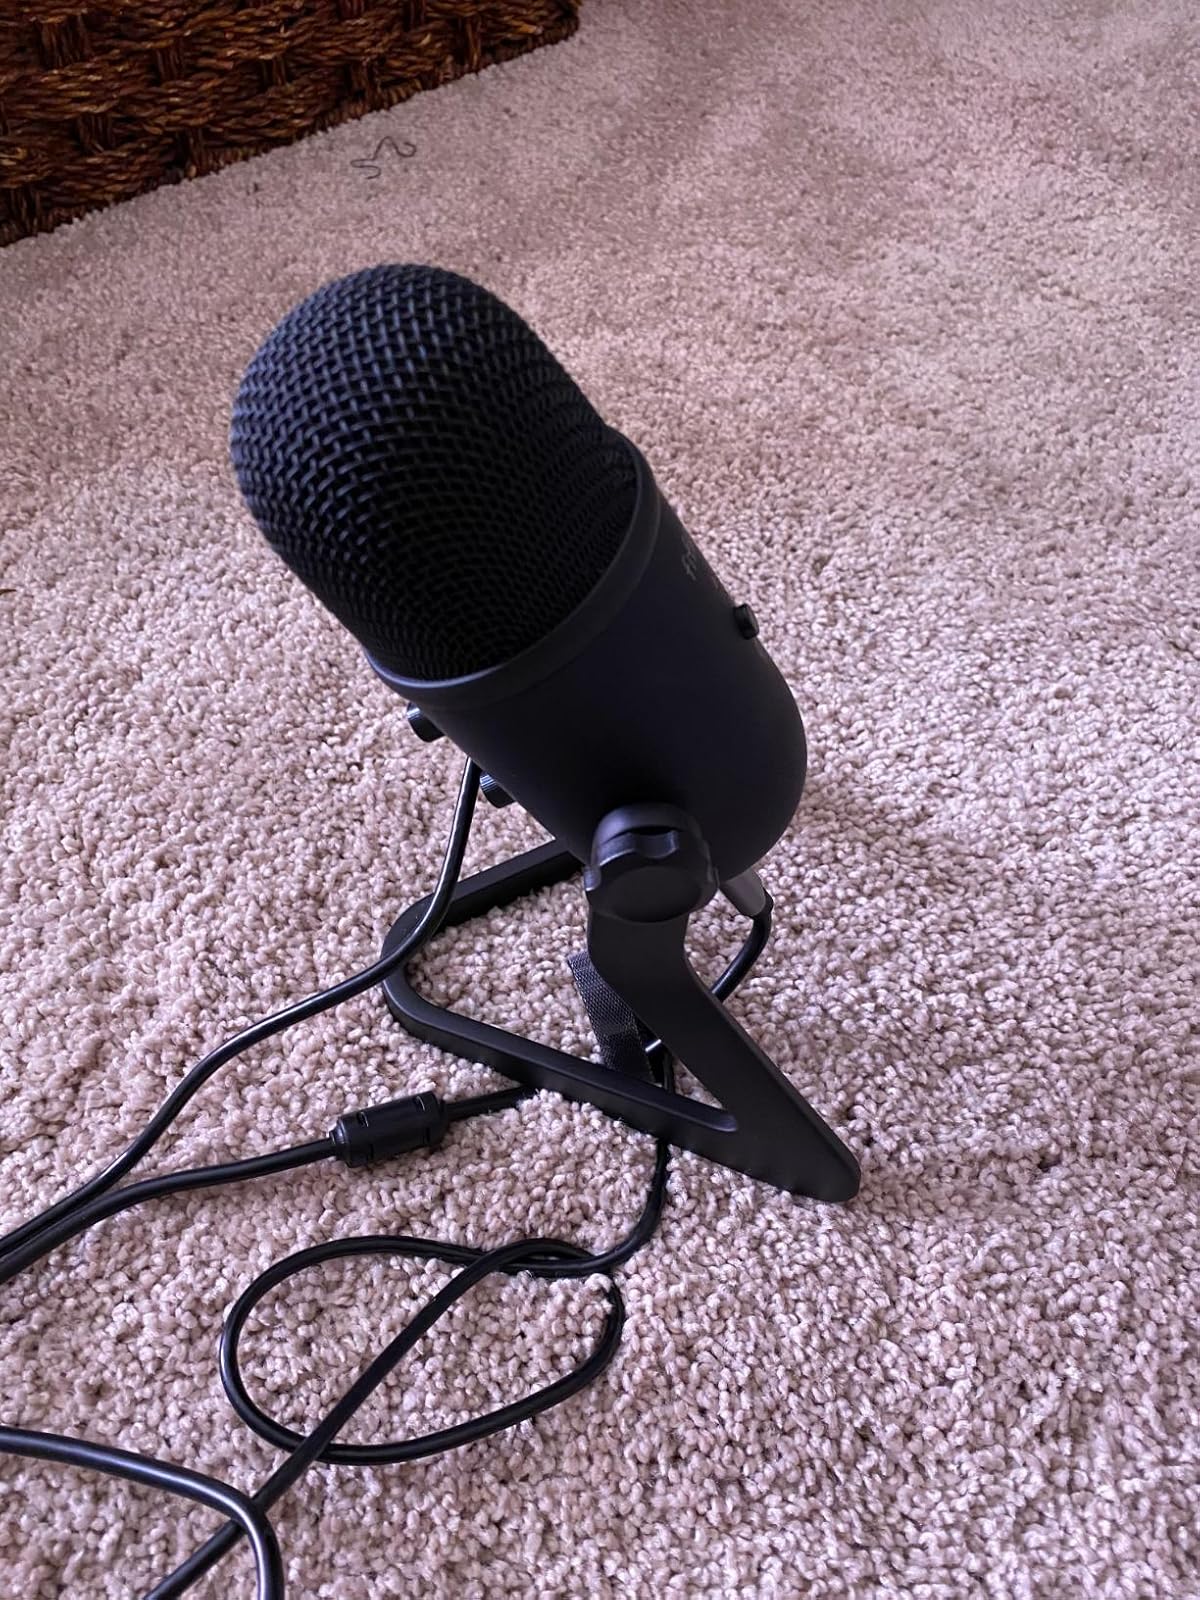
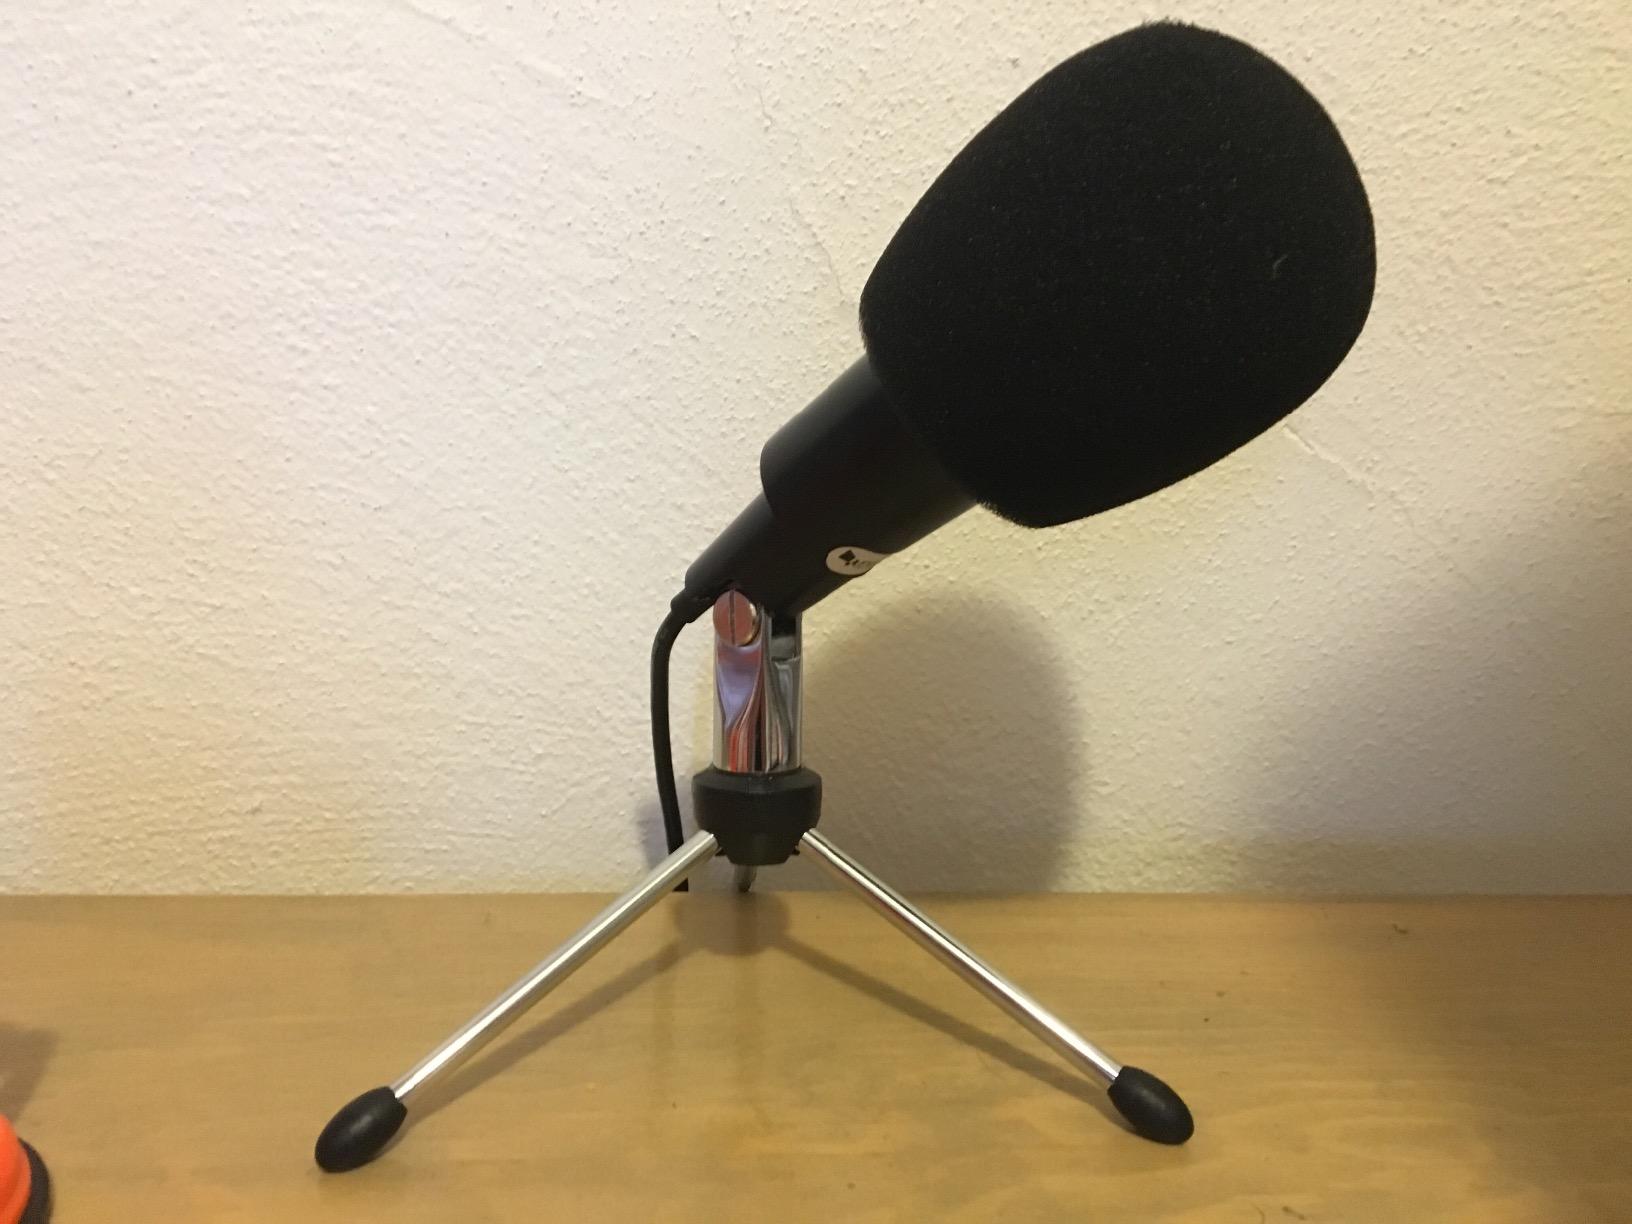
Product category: microphone
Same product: no